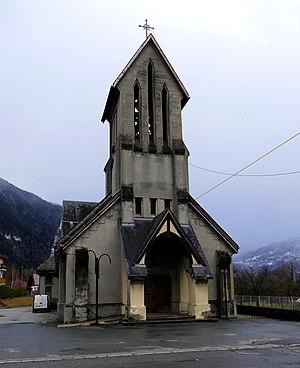
Chedde est un hameau de la commune de Passy en Haute-Savoie, dont l'histoire est liée, depuis la fin du XIXᵉ siècle, à son aventure industrielle et se confond en partie avec celle de son usine.